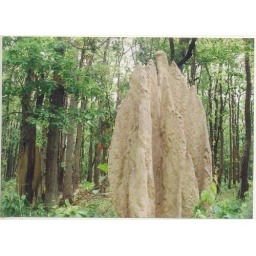
cave house with no ventilators in dudhya tiger reserve